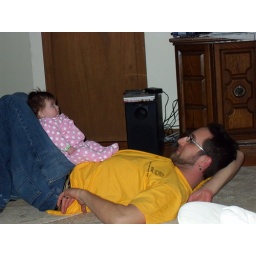
Best seat in the house